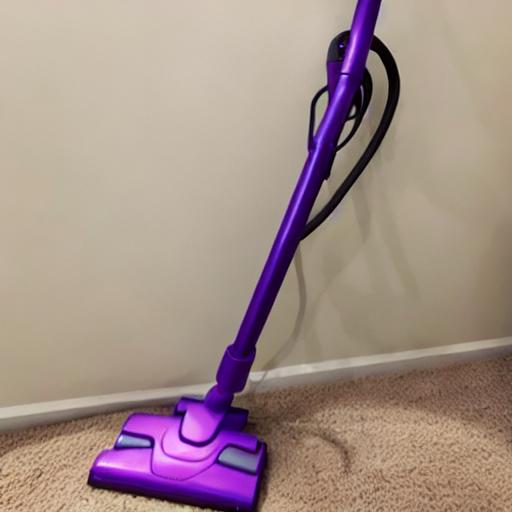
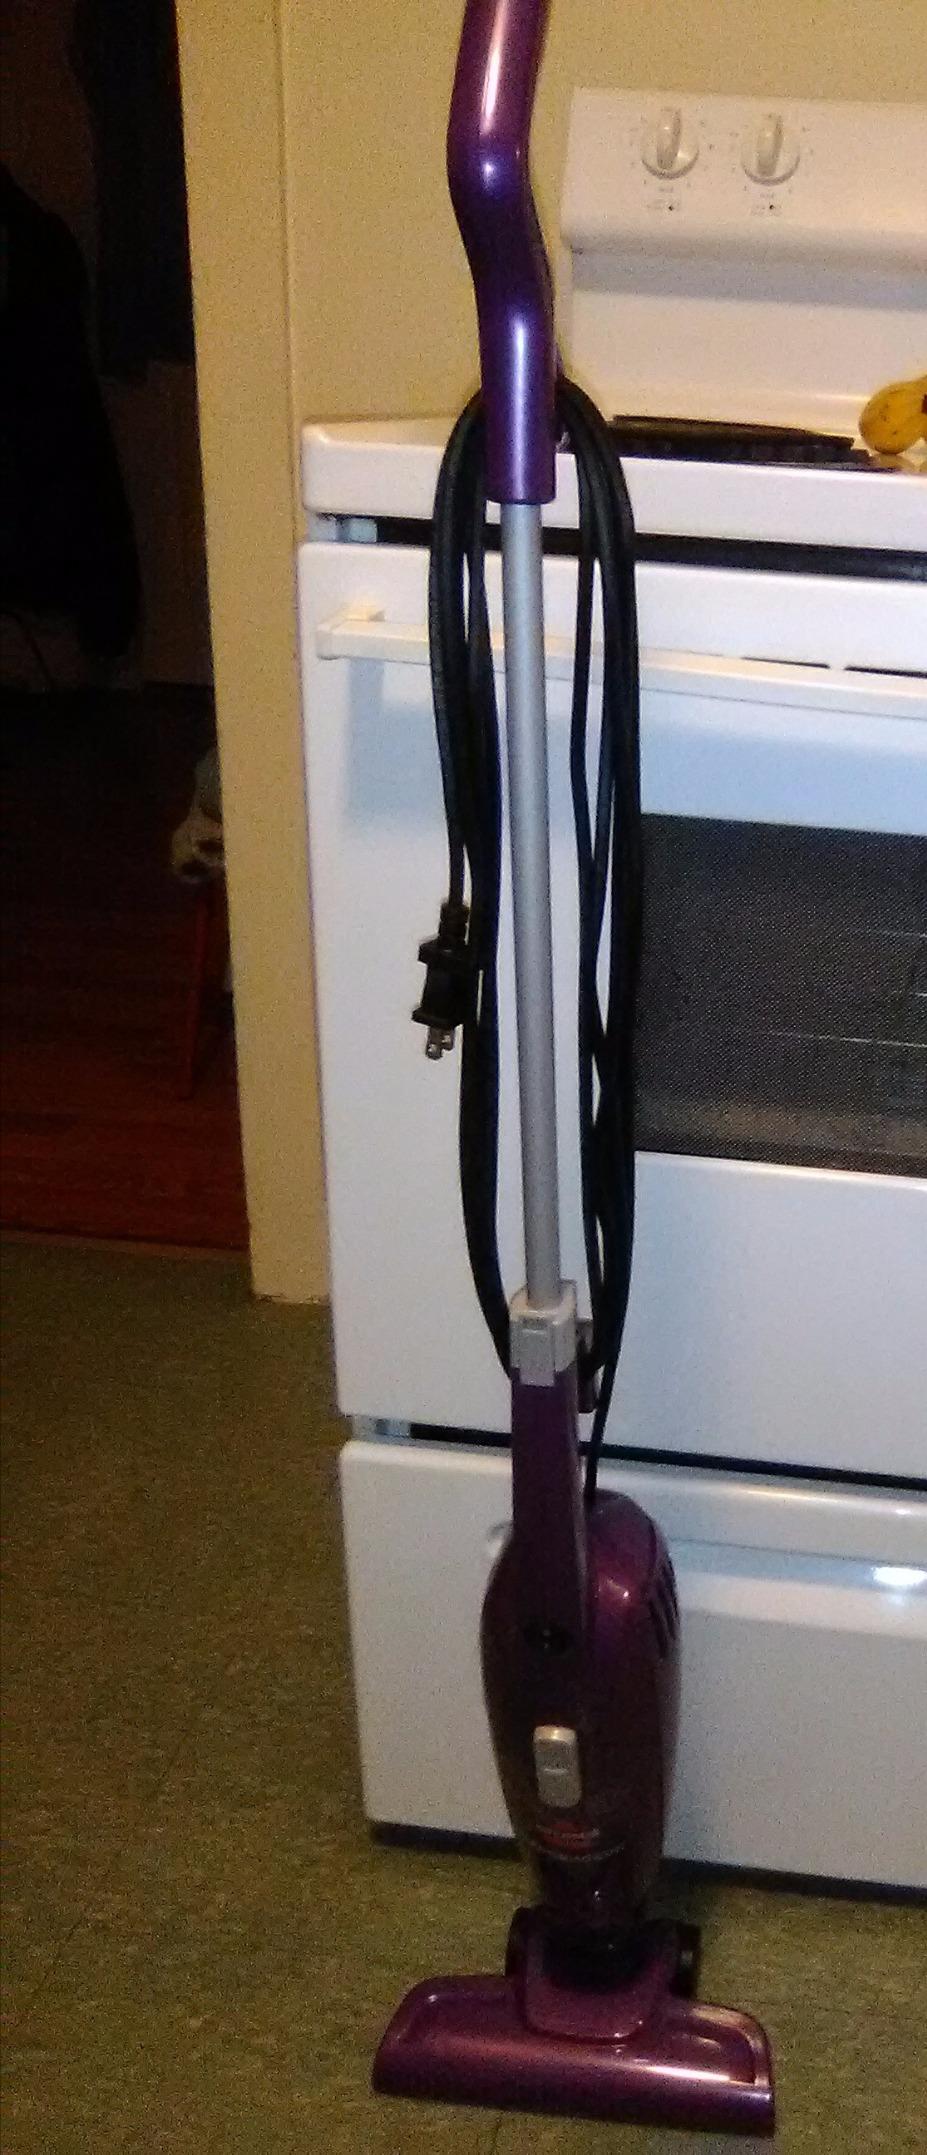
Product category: items_vacuum
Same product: no